Eucalyptus honey

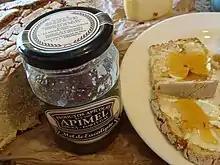
Eucalyptus honey

Eucalyptus honey is a type of honey made by honeybees that forage on the nectar of eucalyptus tree flowers. Eucalyptus honey is prized for its natural health benefits including antibacterial properties, antifungal properties, high antioxidant levels and ability to relieve coughs, sore throats, and respiratory ailments.